Hungary at the 2016 Summer Olympics

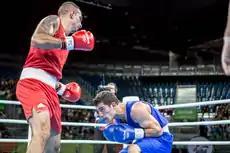
Zoltán Harcsa (left) in the first round match of the men's middleweight

Hungary has entered two boxers to compete in each of the following weight classes into the Olympic boxing tournament. London 2012 Olympian Zoltán Harcsa had claimed his Olympic spot with a semifinal victory in the men's middleweight division at the 2016 European Qualification Tournament in Samsun, Turkey, while welterweight boxer Imre Bacskai secured an additional place on the Hungarian roster with his quarterfinal triumph at the 2016 AIBA World Qualifying Tournament in Baku, Azerbaijan.